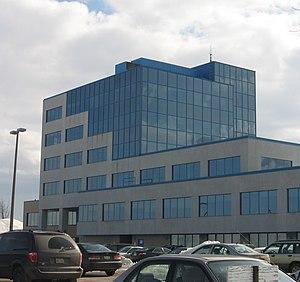
Bathurst est une cité de 11 897 habitants à l'embouchure de la rivière Népisiguit dans la baie des Chaleurs. Elle est le chef-lieu et la principale ville du comté de Gloucester, au nord-est de la province du Nouveau-Brunswick au Canada. Étant la seule grande ville du Nord-Est, Bathurst offre une gamme de services digne des villes de plus grande importance. Hôpitaux, salles de spectacles, musées, écoles, centres commerciaux et hôtellerie sont parmi les services de la ville de Bathurst. Bien que l'économie de la région ait été durement touchée ces derniers temps par des fermetures d'entreprises, telle que la Smurfit-Stone, et la fermeture de la mine Brunswick au sud de la ville, la région tient le coup et fait preuve d'initiative pour diversifier l'économie.